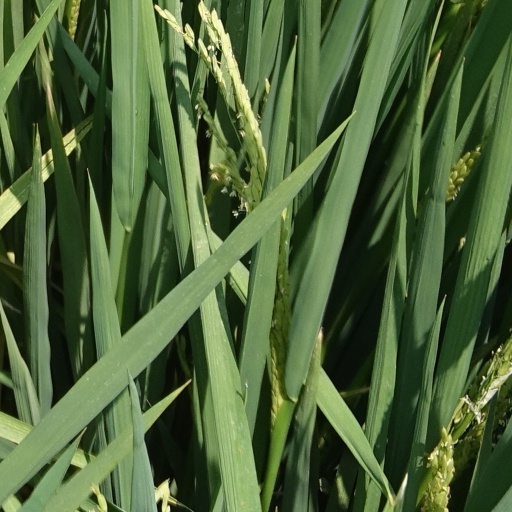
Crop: rice